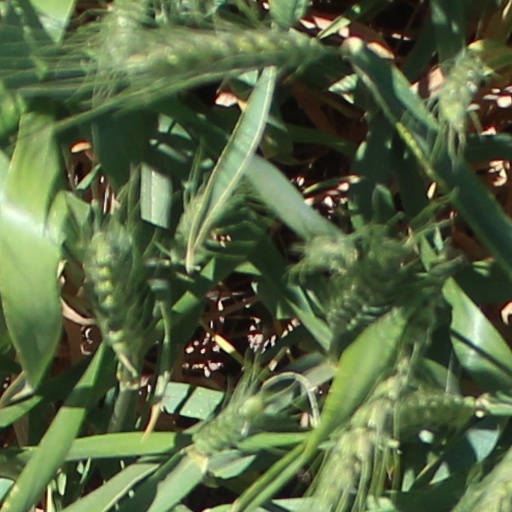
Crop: wheat